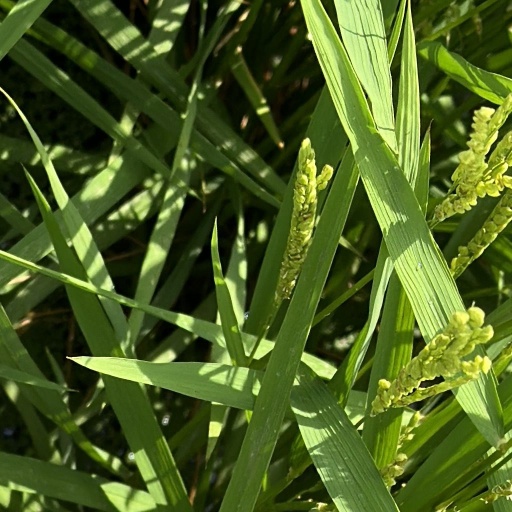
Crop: rice